Karlovac

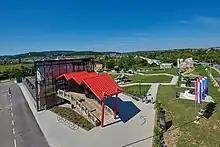
Homeland war Museum -Turanj Autor Denis Stosić

During the fortification of Karlovac in 1588, its supply chain consisted of Dubovac, Novigrad, Bosiljevo and Ribnik on the one hand, and Ozalj on the other owing the same as the previous four. Each owed 6 carts of timber, and although there were complaints about the conduct of the soldiers stationed in Karlovac, the order was complied with.